Terrestrial planet

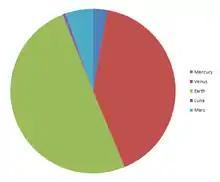
Relative masses of the terrestrial planets of the Solar System, and the Moon (shown here as Luna)

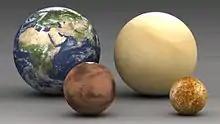
The inner planets (sizes to scale). From left to right: Earth, Mars, Venus and Mercury.

The Solar System has four terrestrial planets under the dynamical definition: Mercury, Venus, Earth and Mars. The Earth's Moon as well as Jupiter's moons Io and Europa would also count geophysically, as well as perhaps the large protoplanet-asteroids Pallas and Vesta (though those are borderline cases). Among these bodies, only the Earth has an active surface hydrosphere. Europa is believed to have an active hydrosphere under its ice layer.